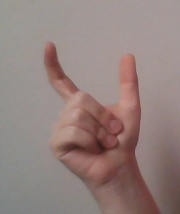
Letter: nun